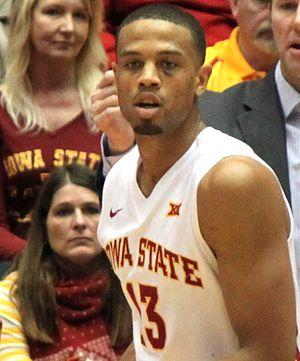
Bryce Dejean-Jones, né le 21 août 1992 à Los Angeles en Californie et mort le 28 mai 2016 à Dallas au Texas, est un joueur américain de basket-ball. Il évoluait au poste d'arrière.